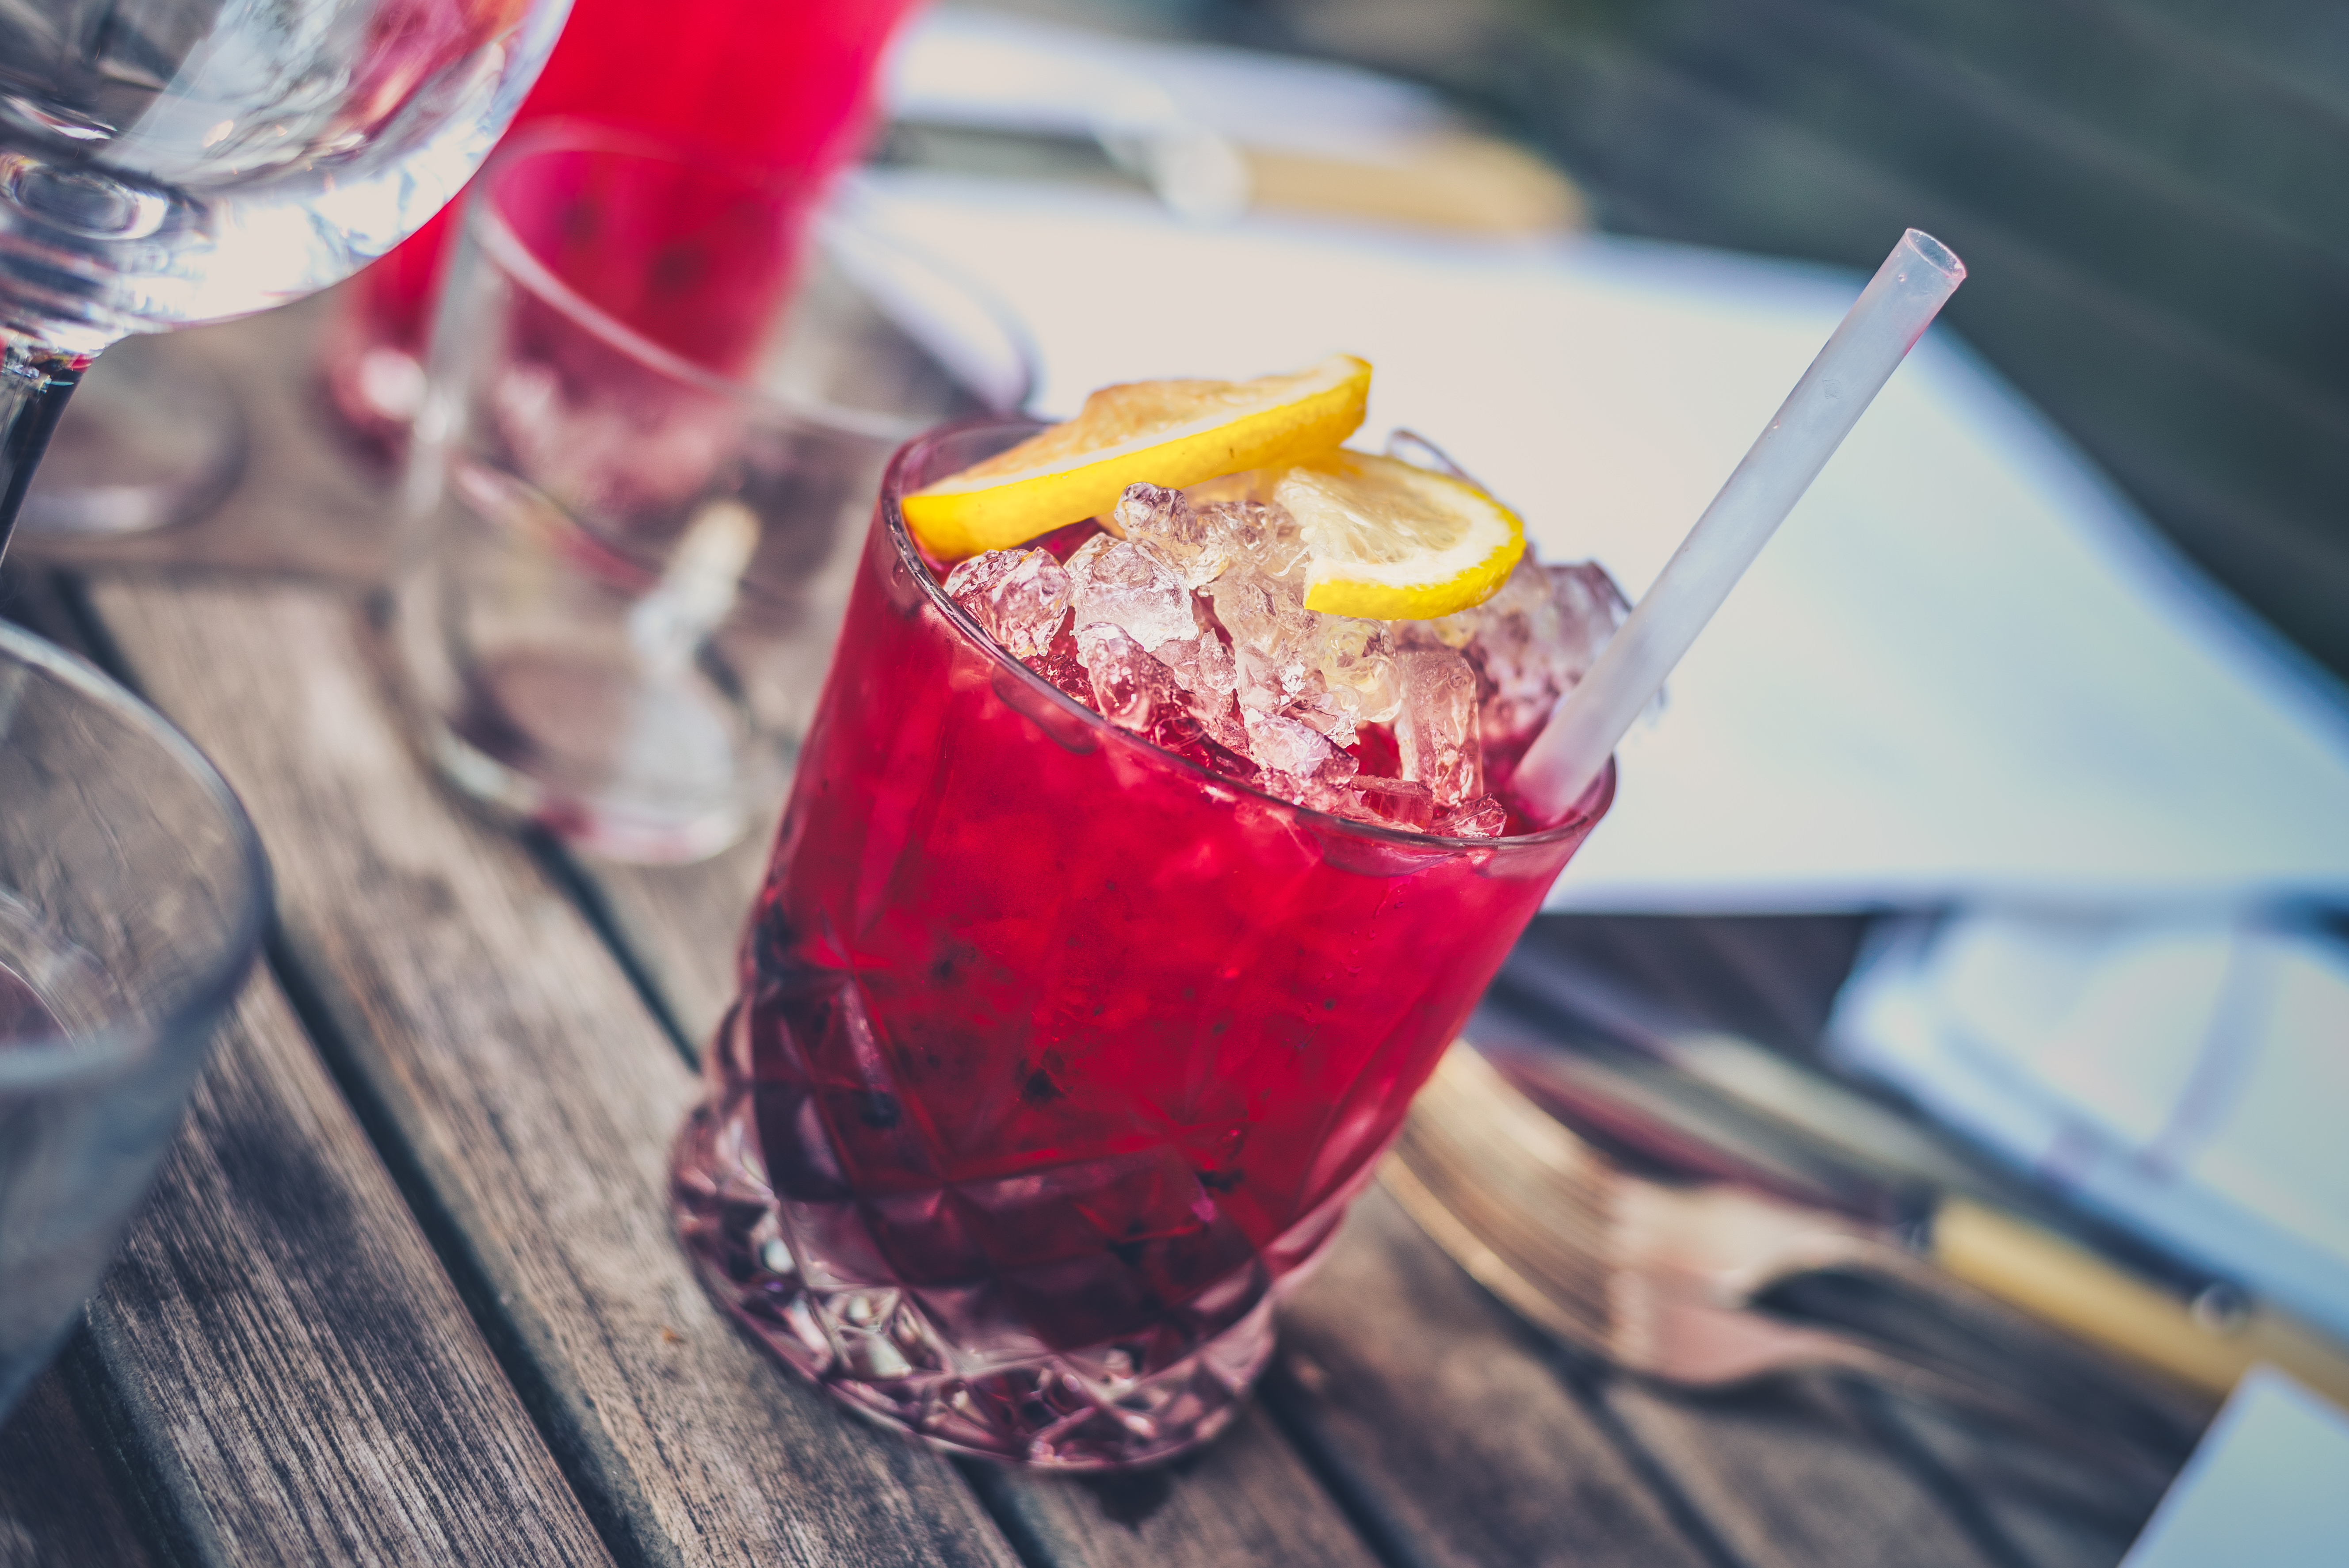
table, cold, fruit, glass, ice, food, produce, beverage, drink, lemon, alcohol, cocktail, straw, liqueur, sweetness, flavor, alcoholic beverage, sense